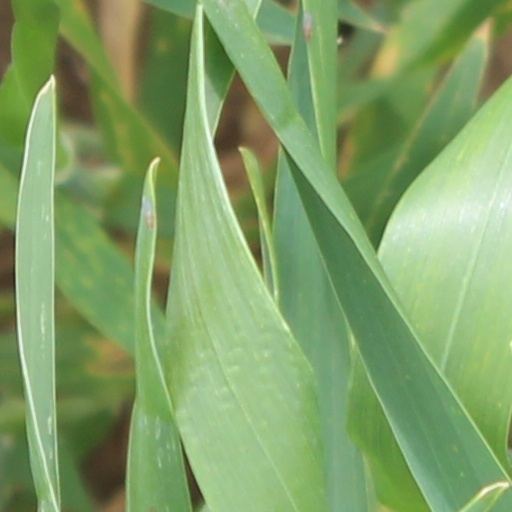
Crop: wheat